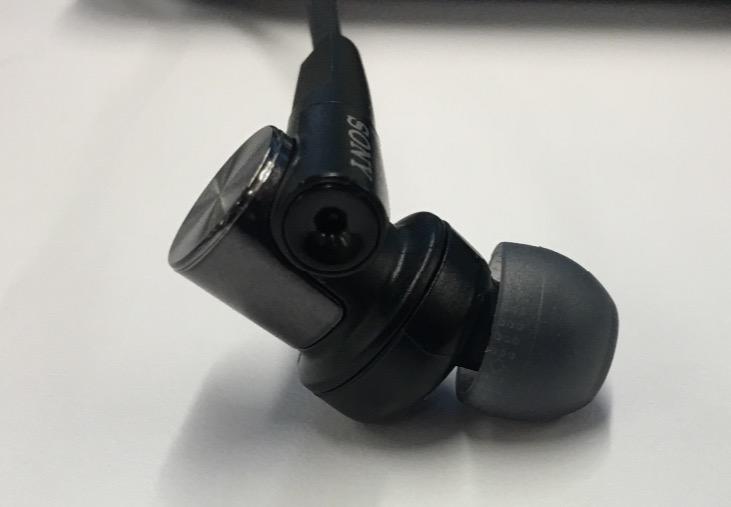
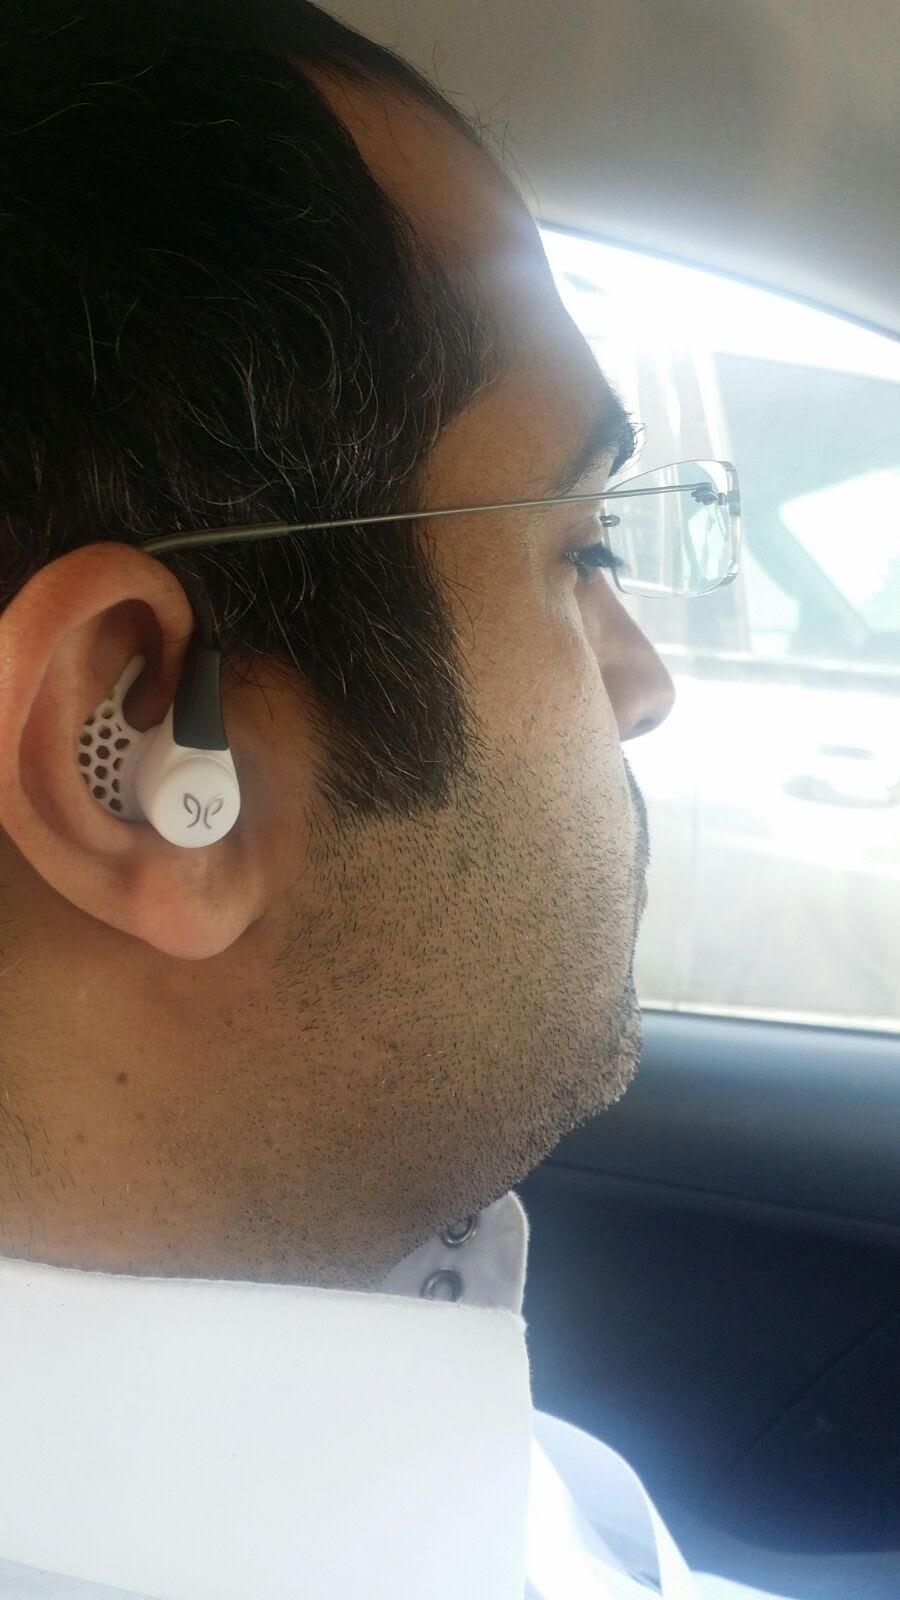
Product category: headphones
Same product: no